Tajammul Hussain Malik

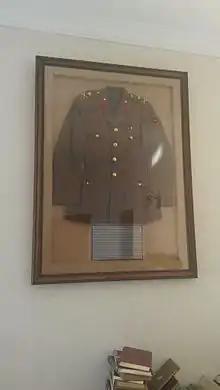
Uniform of General Tajammal Hussain Malik

Tajammul Hussain Malik, from the Awan tribe, was born on June 13, 1924, in the Chakwal District in the Punjab province and became a career officer in the British Indian Army, 7 Rajput Regiment, later joining the army of the new state of Pakistan in 1947. He had participated in Indo-Pakistani War of 1947 and the 1965 War - Battle of Batapur. In 1969, he was promoted as Brigadier, and, in October 1971, he was posted as Director of Staff Duties (DSD) at the General Headquarters. From there, at his personal request to volunteer to fight in East Pakistan, he was posted to 205 Brigade deployed on the Hilli-Bogra Front. He joined the brigade on November 20, 1971, deployed at Hilli in East Pakistan (now Bangladesh).